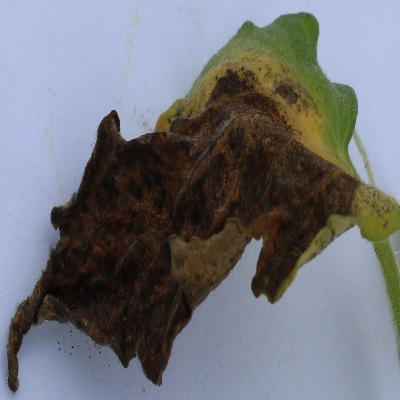
Crop: Tomato
Condition: leaf blight